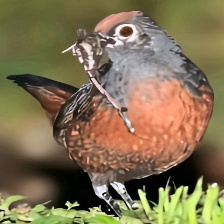
Species: BLACK THROATED HUET
Scientific name: PTEROPTOCHOS TARNII